Francisco Asenjo Barbieri

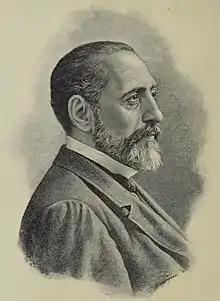

Francisco Asenjo Barbieri (3 August 1823 – 19 February 1894) was a well-known composer of the popular Spanish opera form, "zarzuela." His works include: "El barberillo de Lavapiés", "Jugar con fuego", "Pan y toros", "Don Quijote", "Los diamantes de la corona", and "El Diablo en el poder".